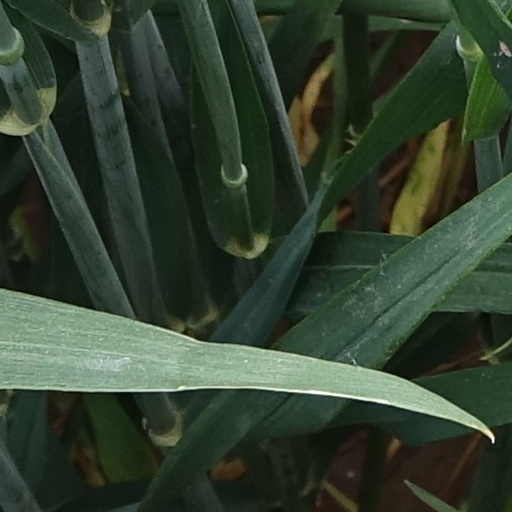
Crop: wheat